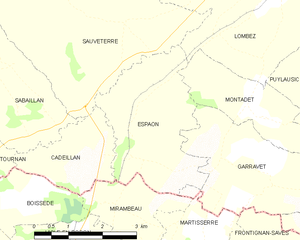
Espaon est une commune française située dans le département du Gers en région Occitanie.